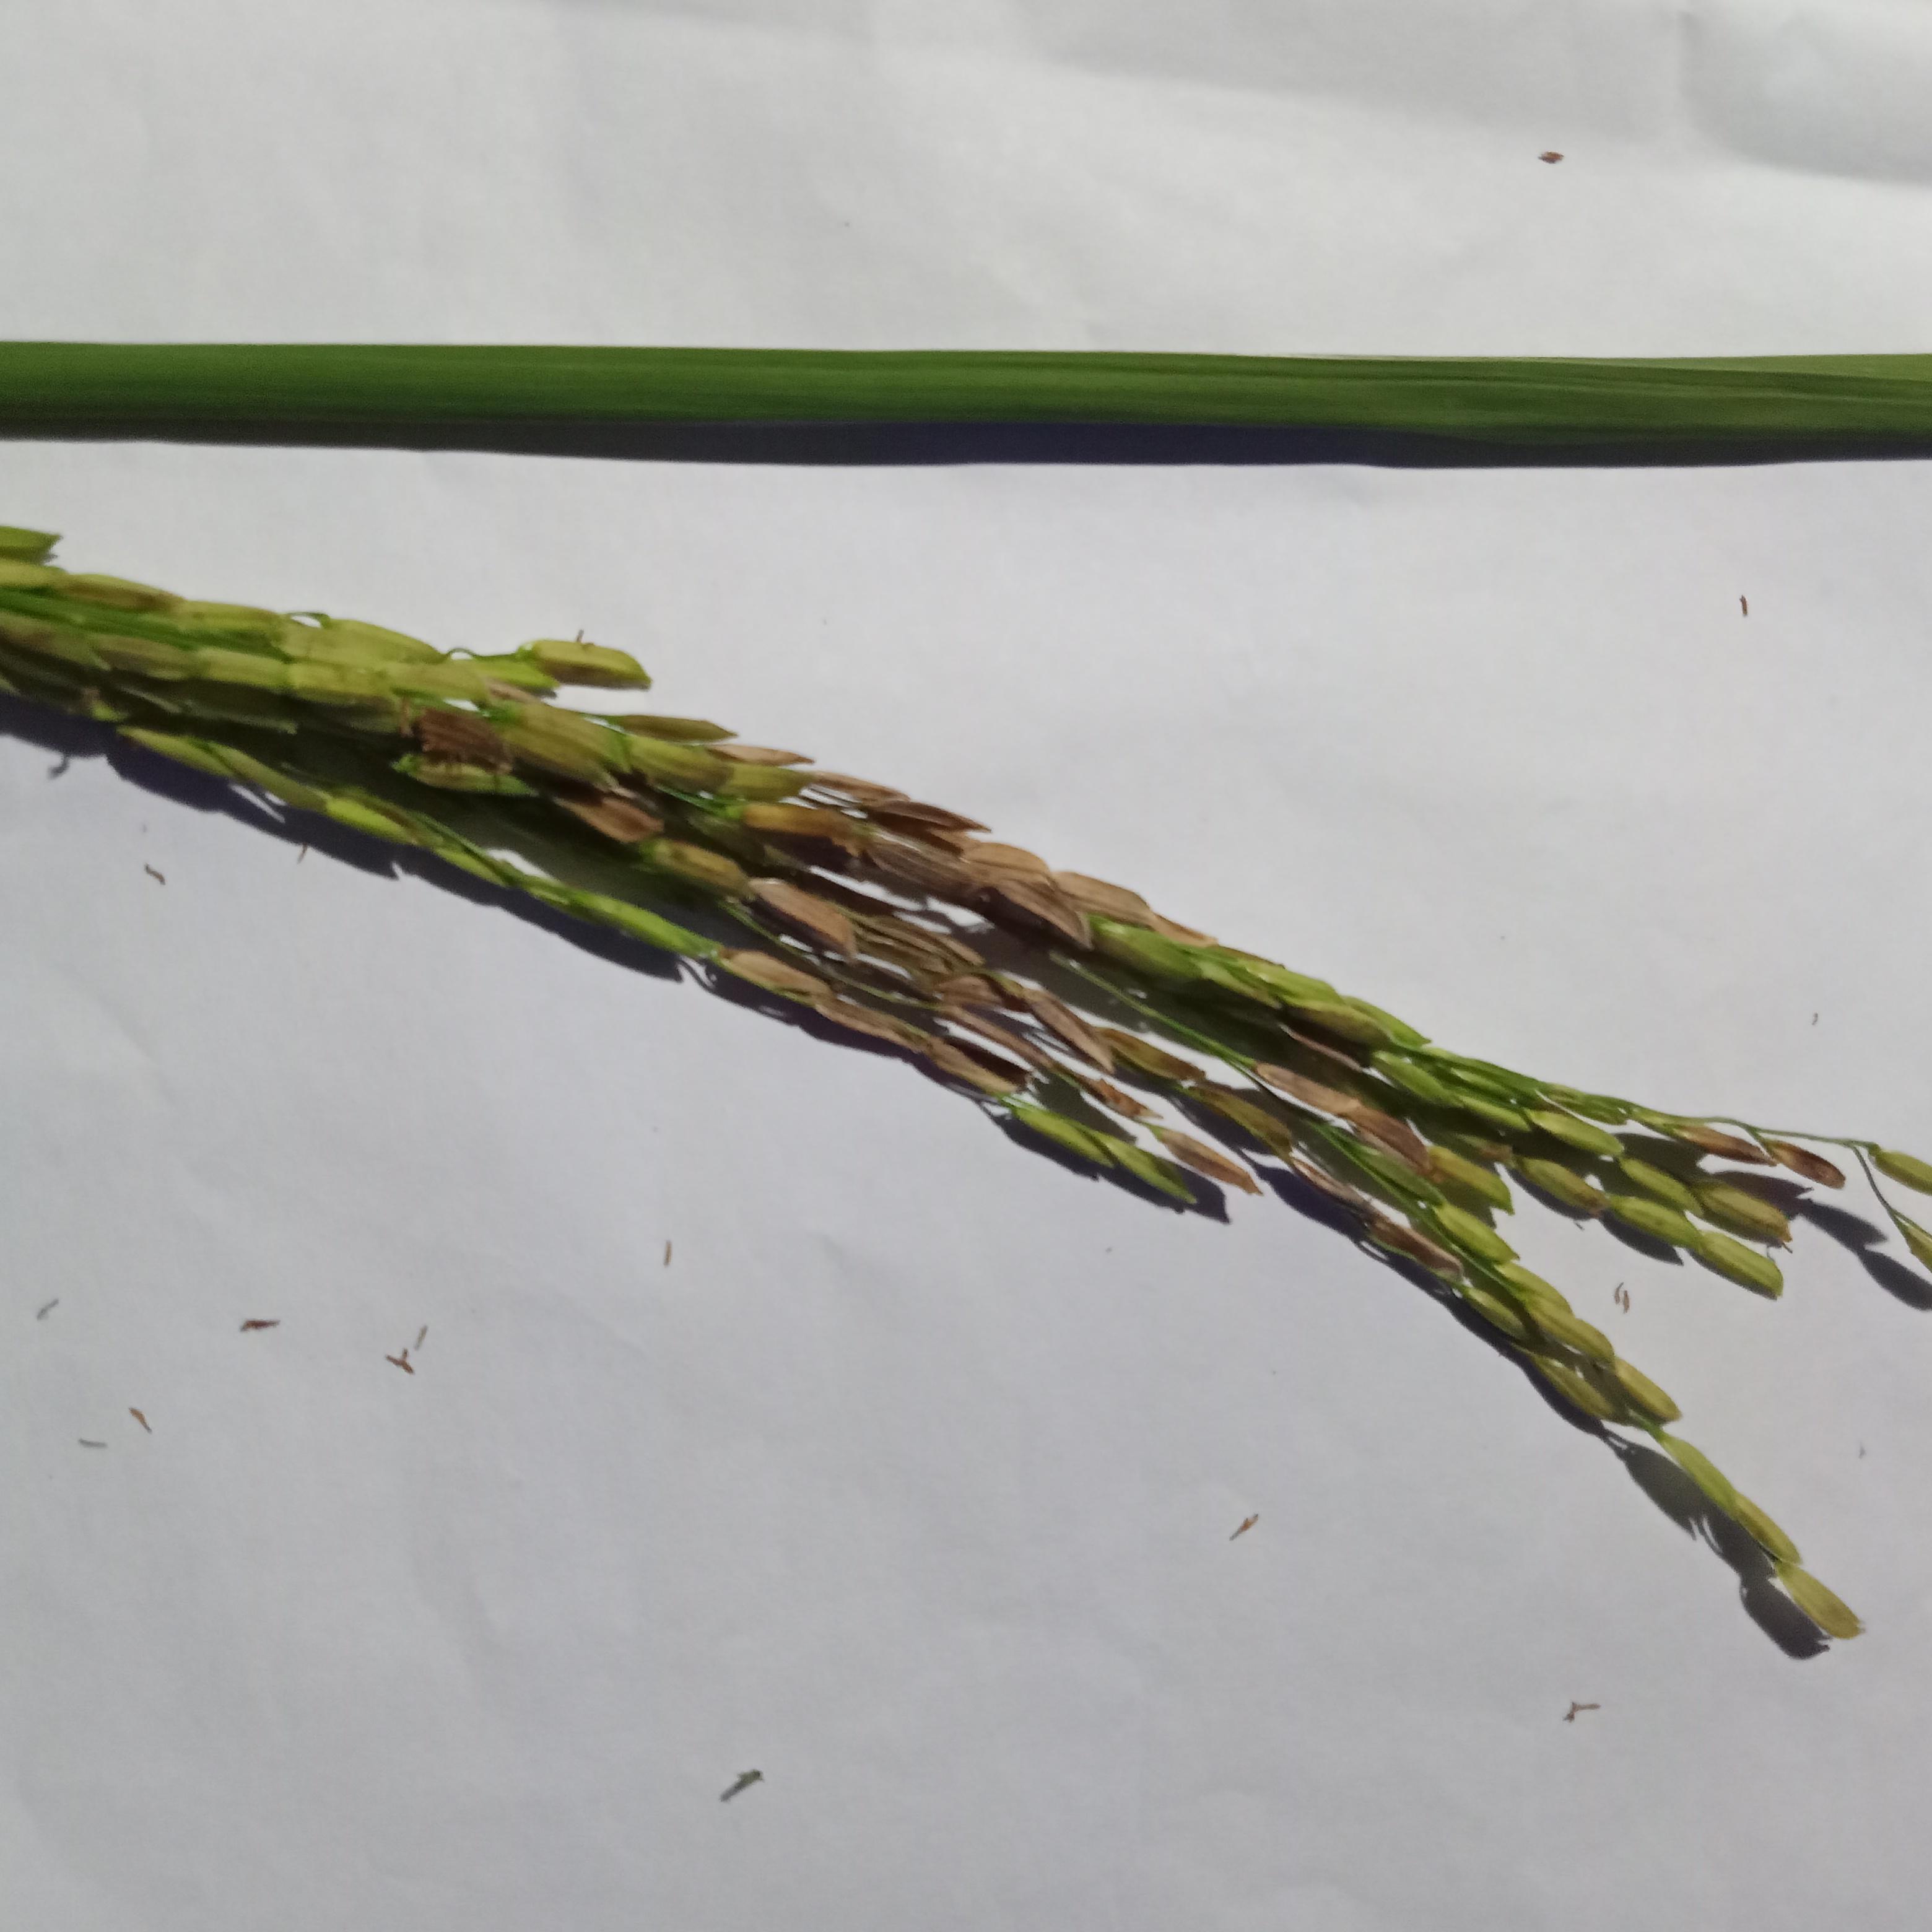
Label: Rice___Neck_Blast